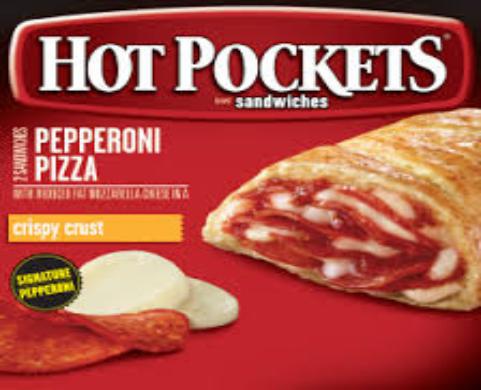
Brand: Hot Pockets
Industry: Food